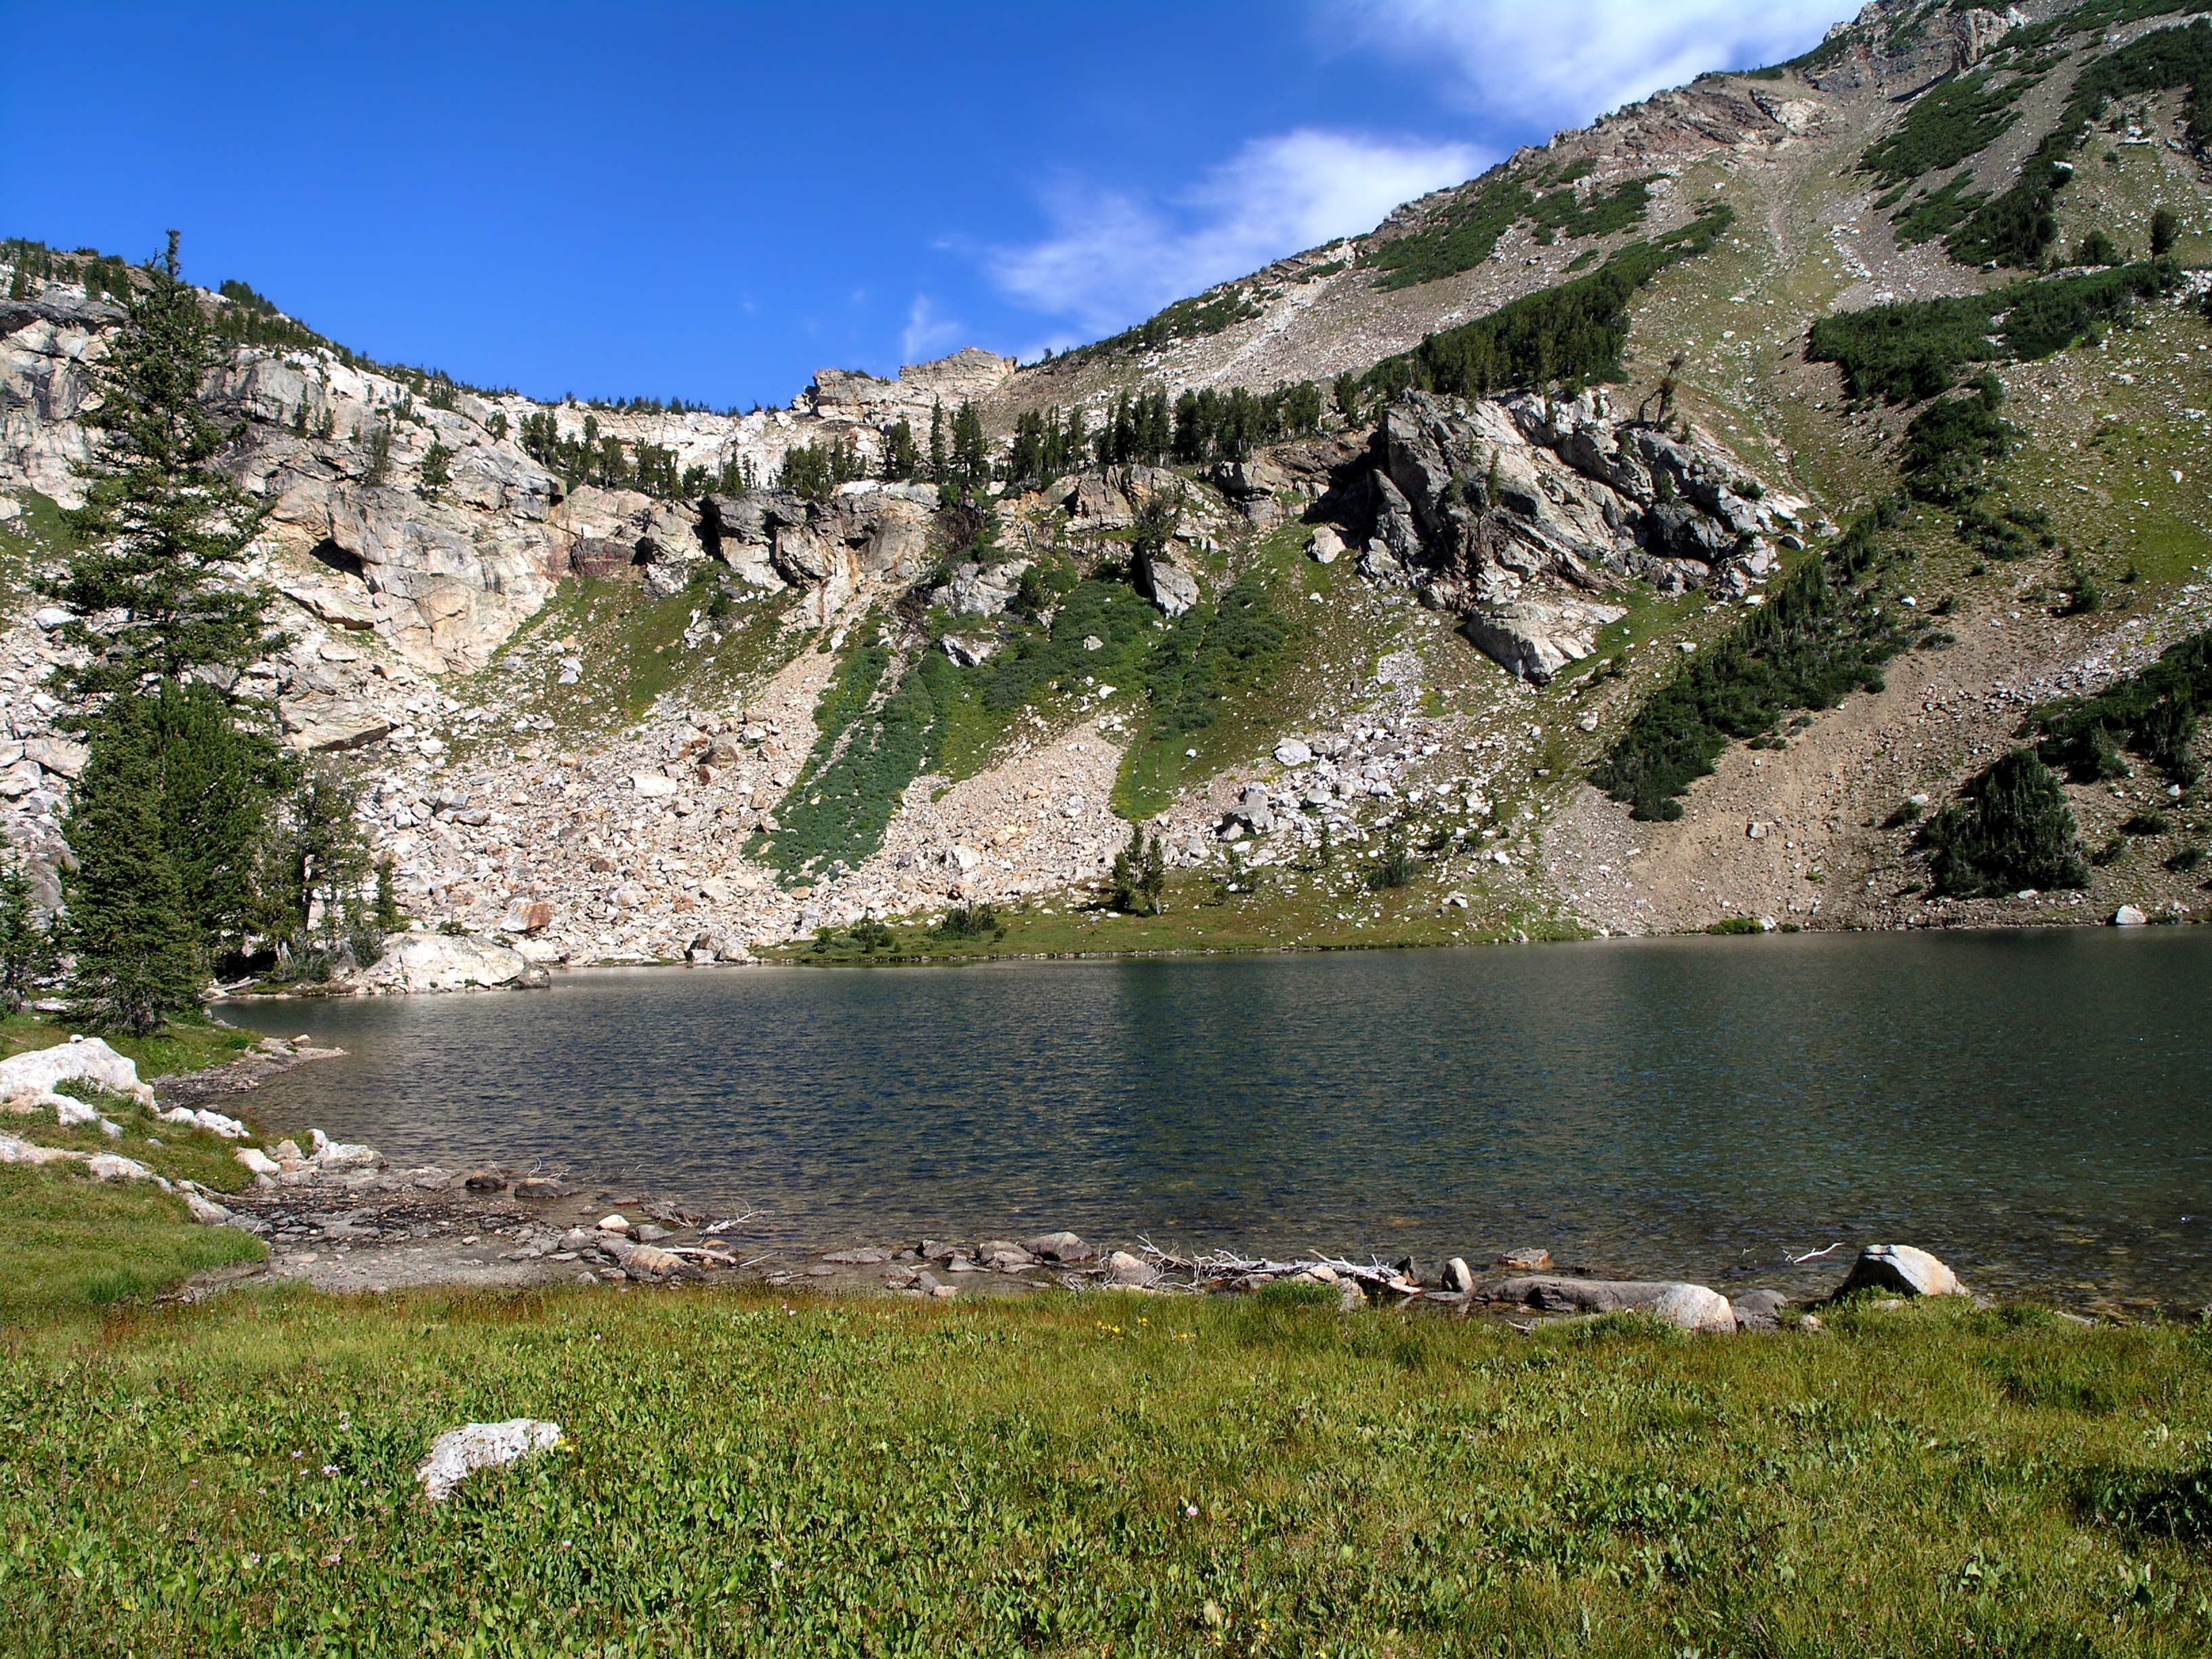
landscape, water, nature, wilderness, walking, mountain, countryside, lake, adventure, river, valley, mountain range, summer, spring, scenic, reservoir, outside, mountains, alps, reflections, plateau, loch, wyoming, landform, tarn, mountain pass, geographical feature, mountainous landforms